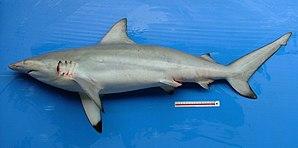
Le Requin gracile est une espèce de requin de la famille des Carcharhinidae. On le trouve dans les eaux tropicales de l'Indo-Pacifique, du Golfe d'Aden au nord de l'Australie. C'est une espèce qui vit à profondeur moyenne, à environ 50 m de fond. Le Requin gracile atteint 1,7 m de long. Il a un museau court et large en forme de coin, des nageoires pectorales et une première nageoire dorsale en forme de faucilles, et une extrémité noire sur chacune de ses nageoires.